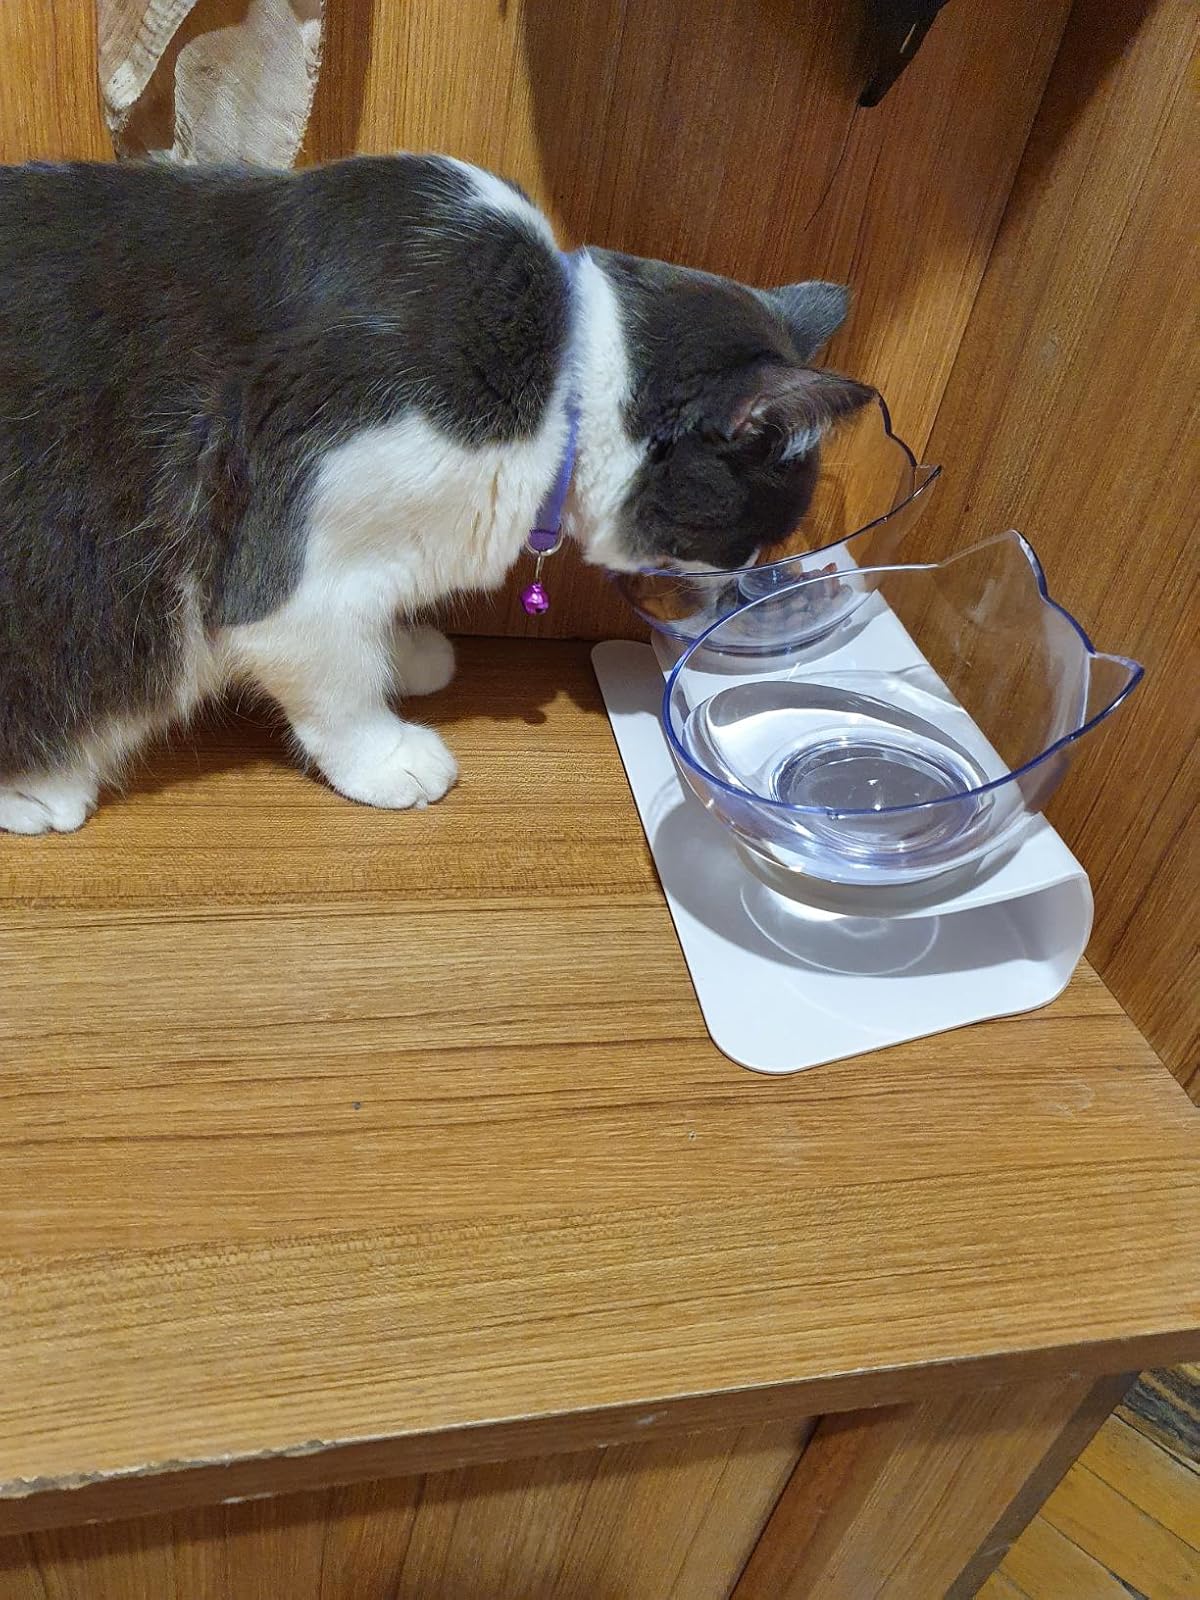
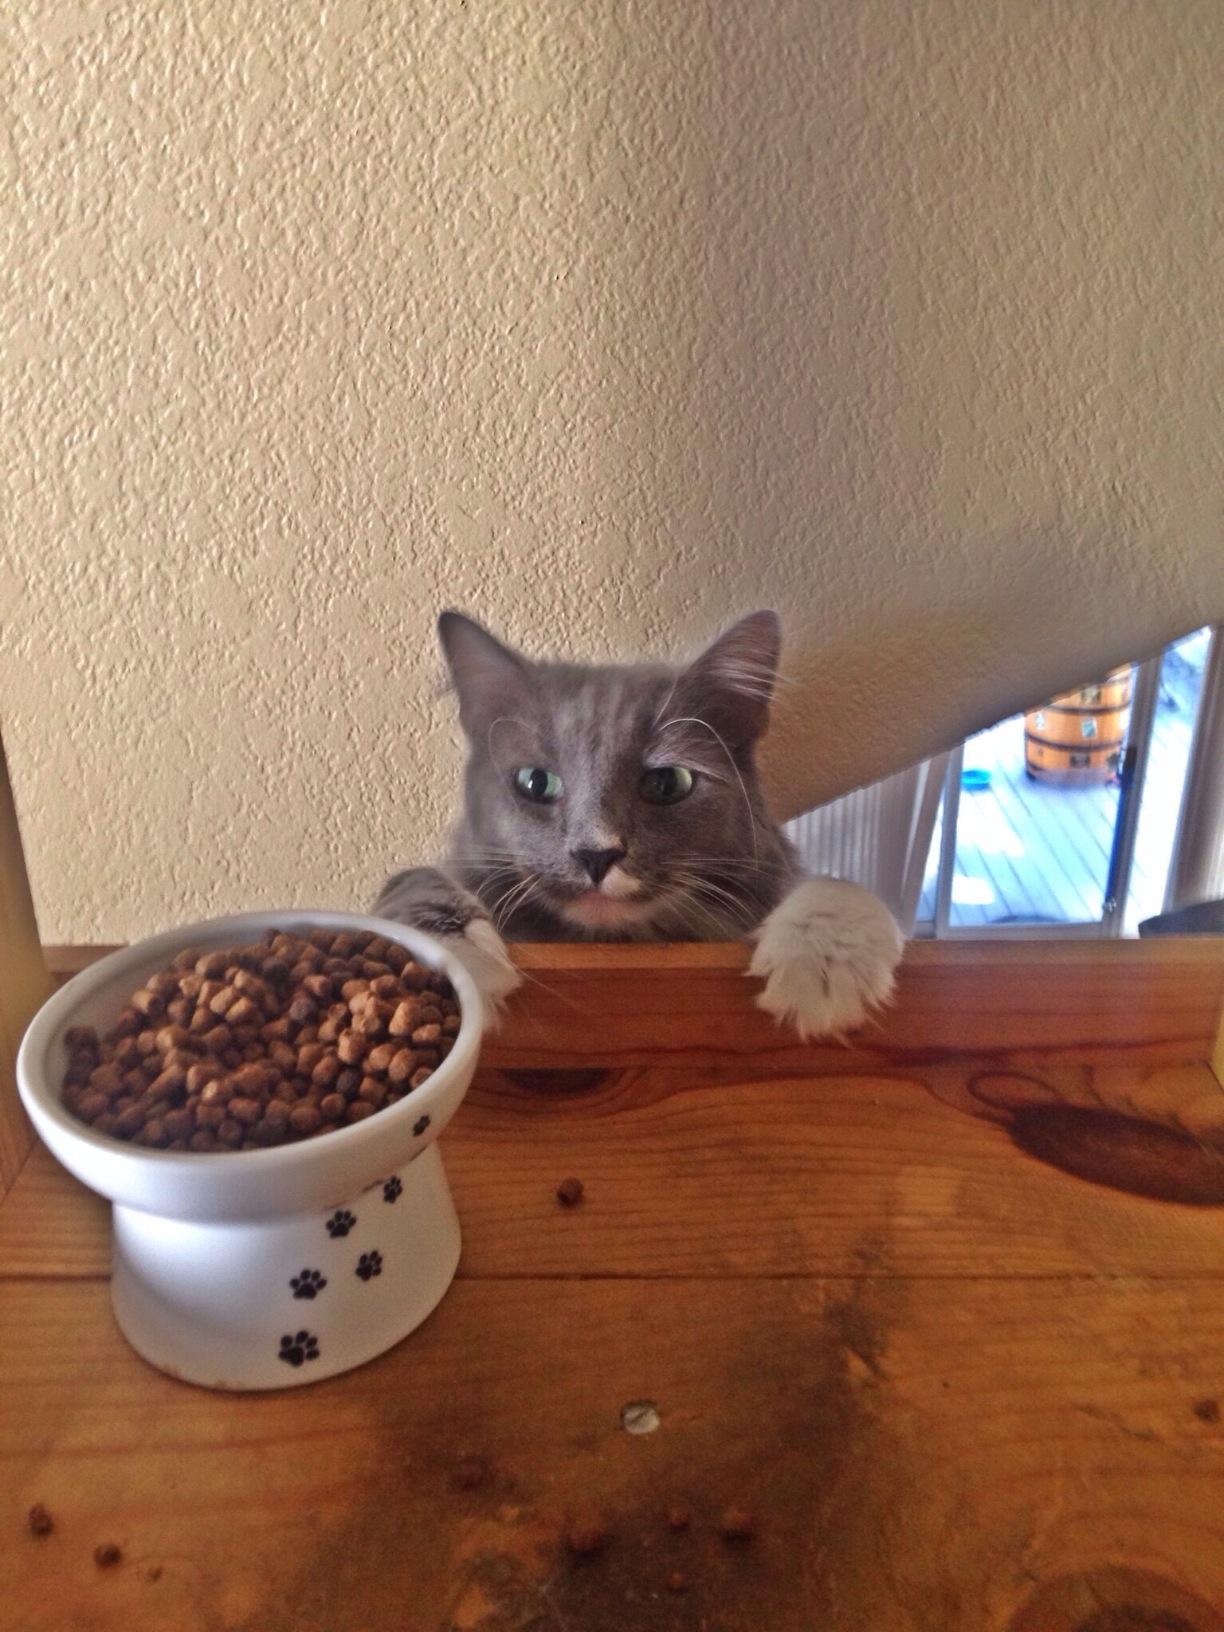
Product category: items_bowl
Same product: no